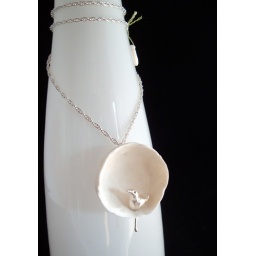
silver bird in porcelain